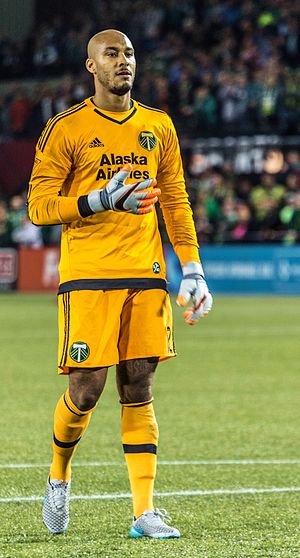
Adam Kwarasey
Larsen Kwarasey da han spillede for Portland Timbers
Adambathia Larsen "Adam" Kwarasey er en norsk-ghanesisk professionel fodboldspiller der spiller for den norske Eliteserieklub Vålerenga som målmand. Selvom han er født i Norge, repræsenterer Kwarasey Ghana på landsholdsniveau.